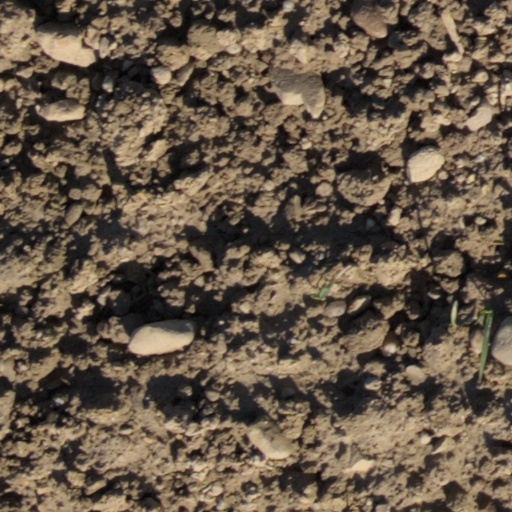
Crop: wheat